Harbinger (DC Comics)

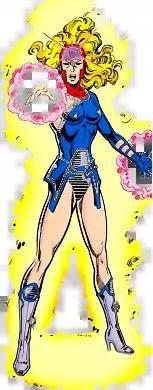
Harbinger as depicted in "Crisis on Infinite Earths" #3 (June 1985). Art by George Pérez.

The Harbinger (Captain Lyla Michaels) is a superheroine appearing in publications by DC Comics. She had a supporting role in the "Crisis on Infinite Earths" storyline, where she gathered heroes to protect the multiverse from the Anti-Monitor.